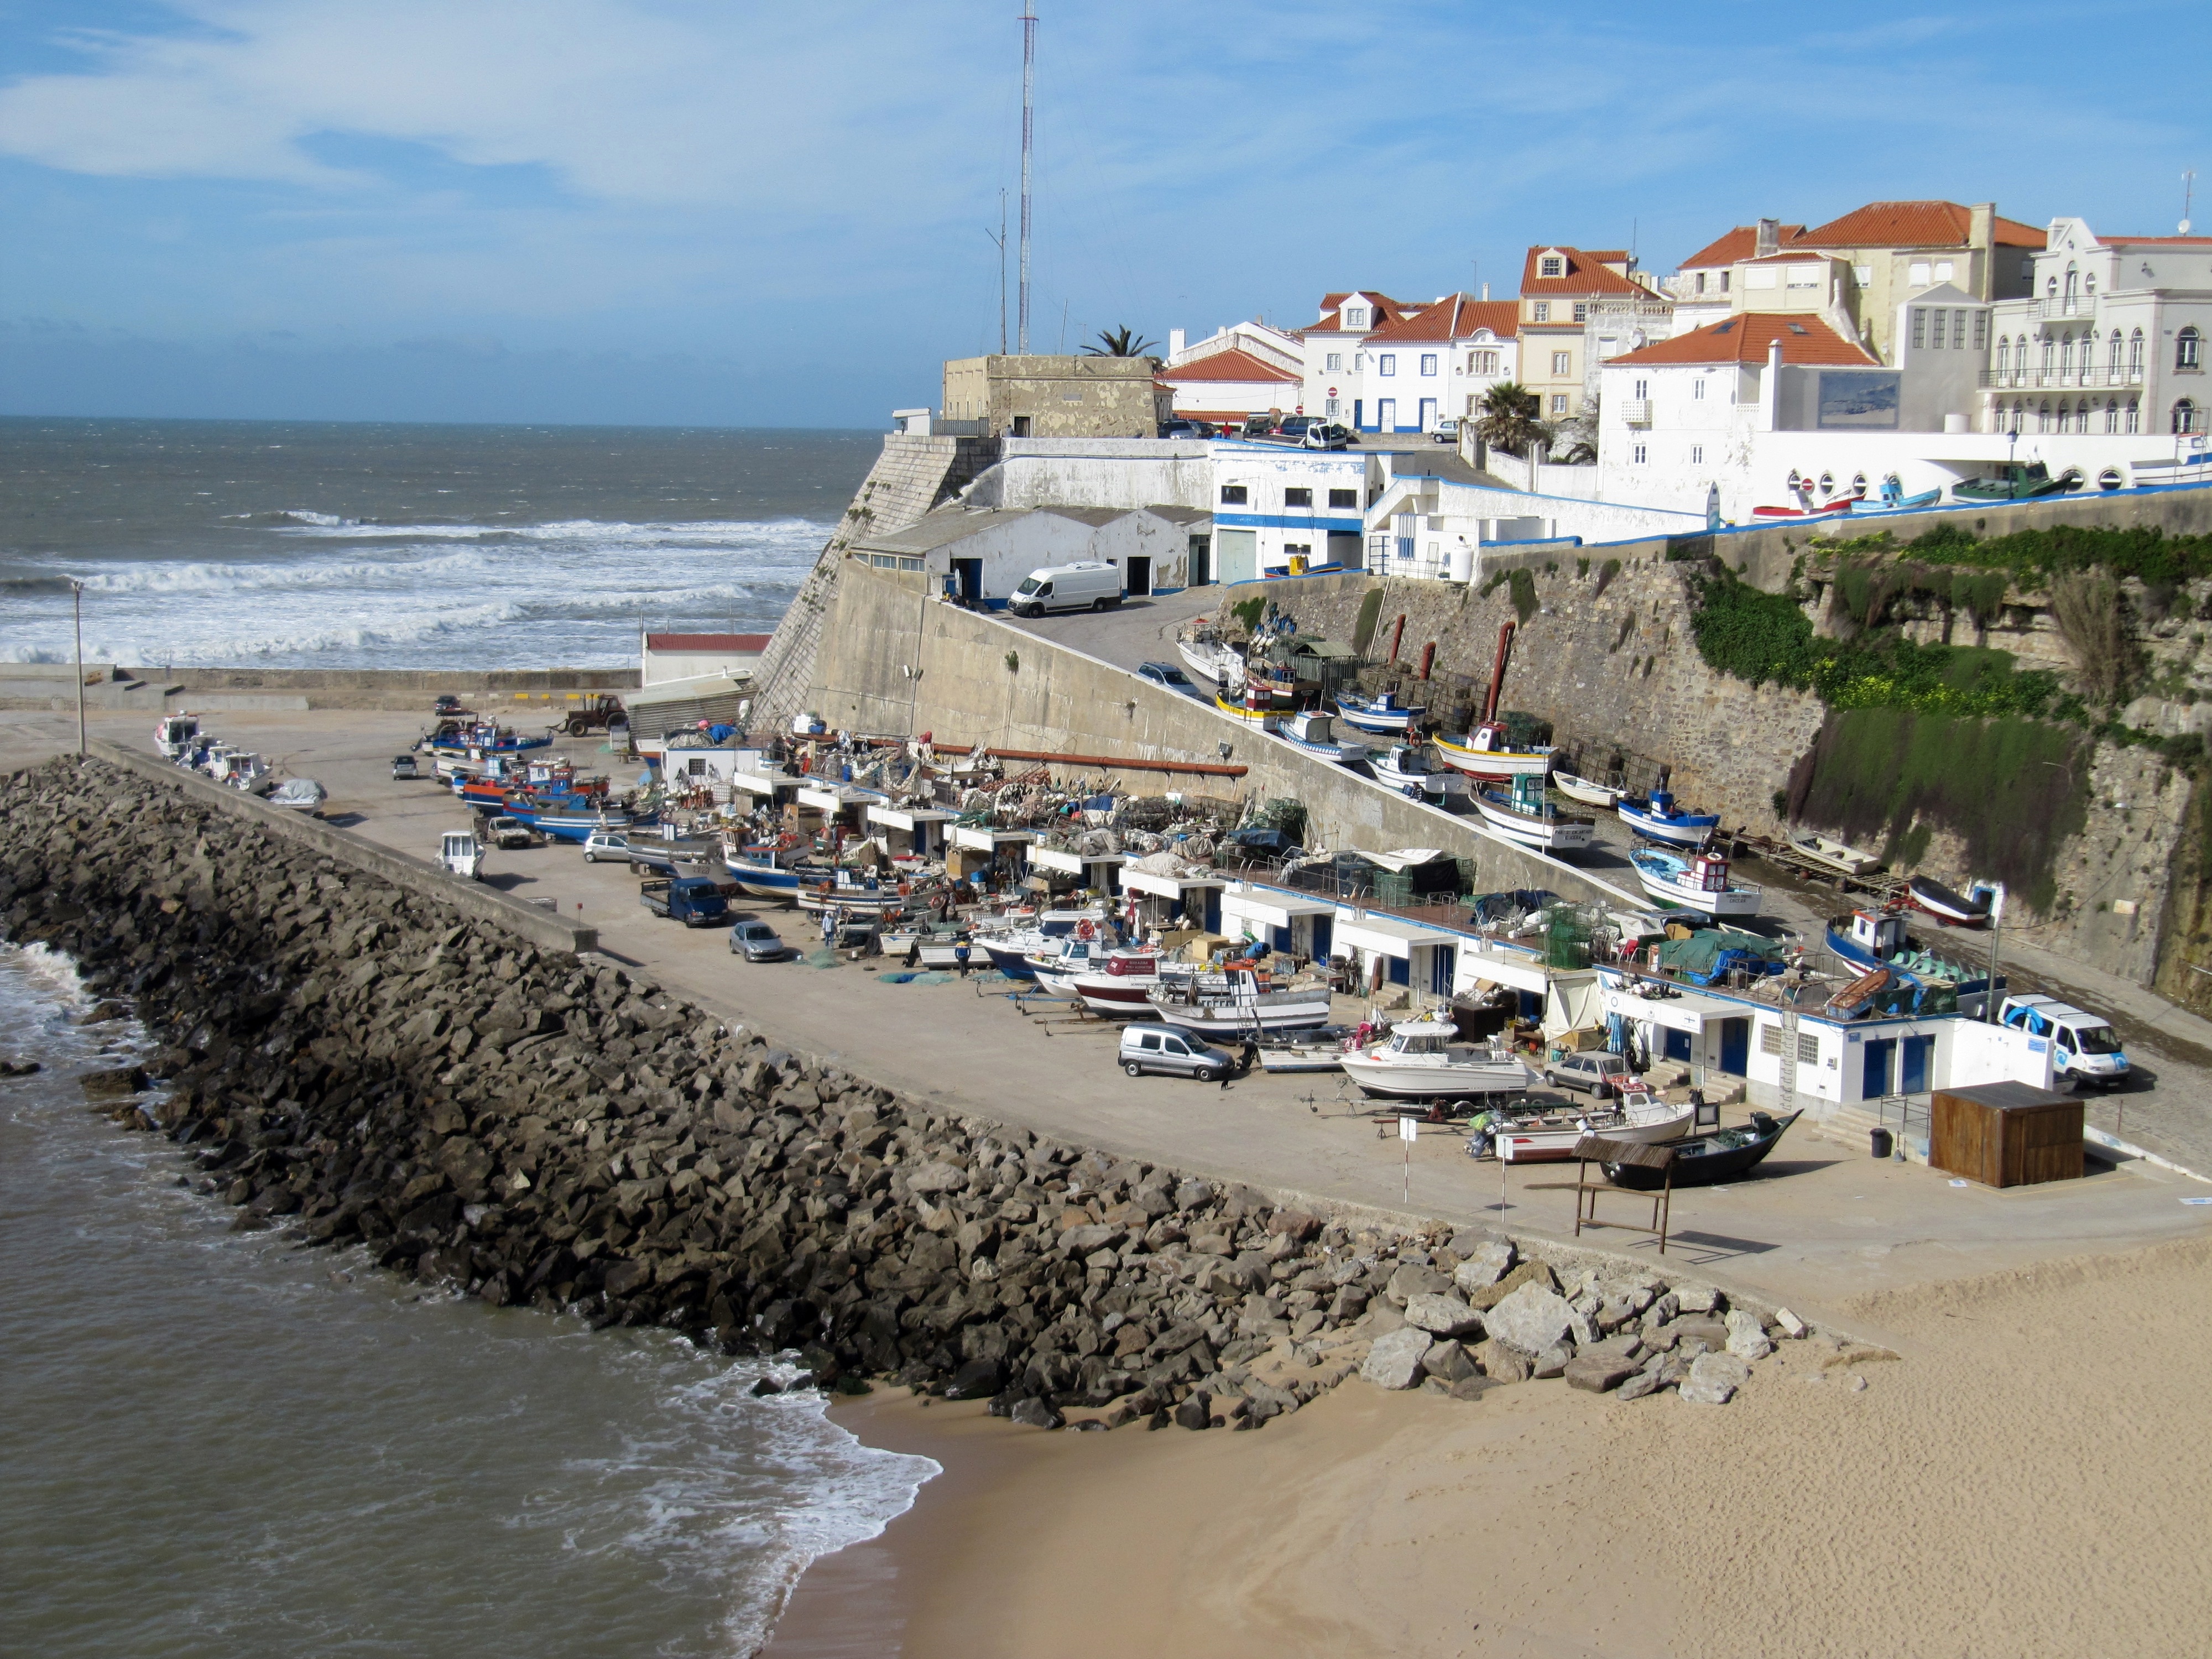
beach, sea, coast, ocean, dock, shore, town, ship, vacation, boot, cove, bay, harbor, marina, port, fish, body of water, portugal, cape, ericeira